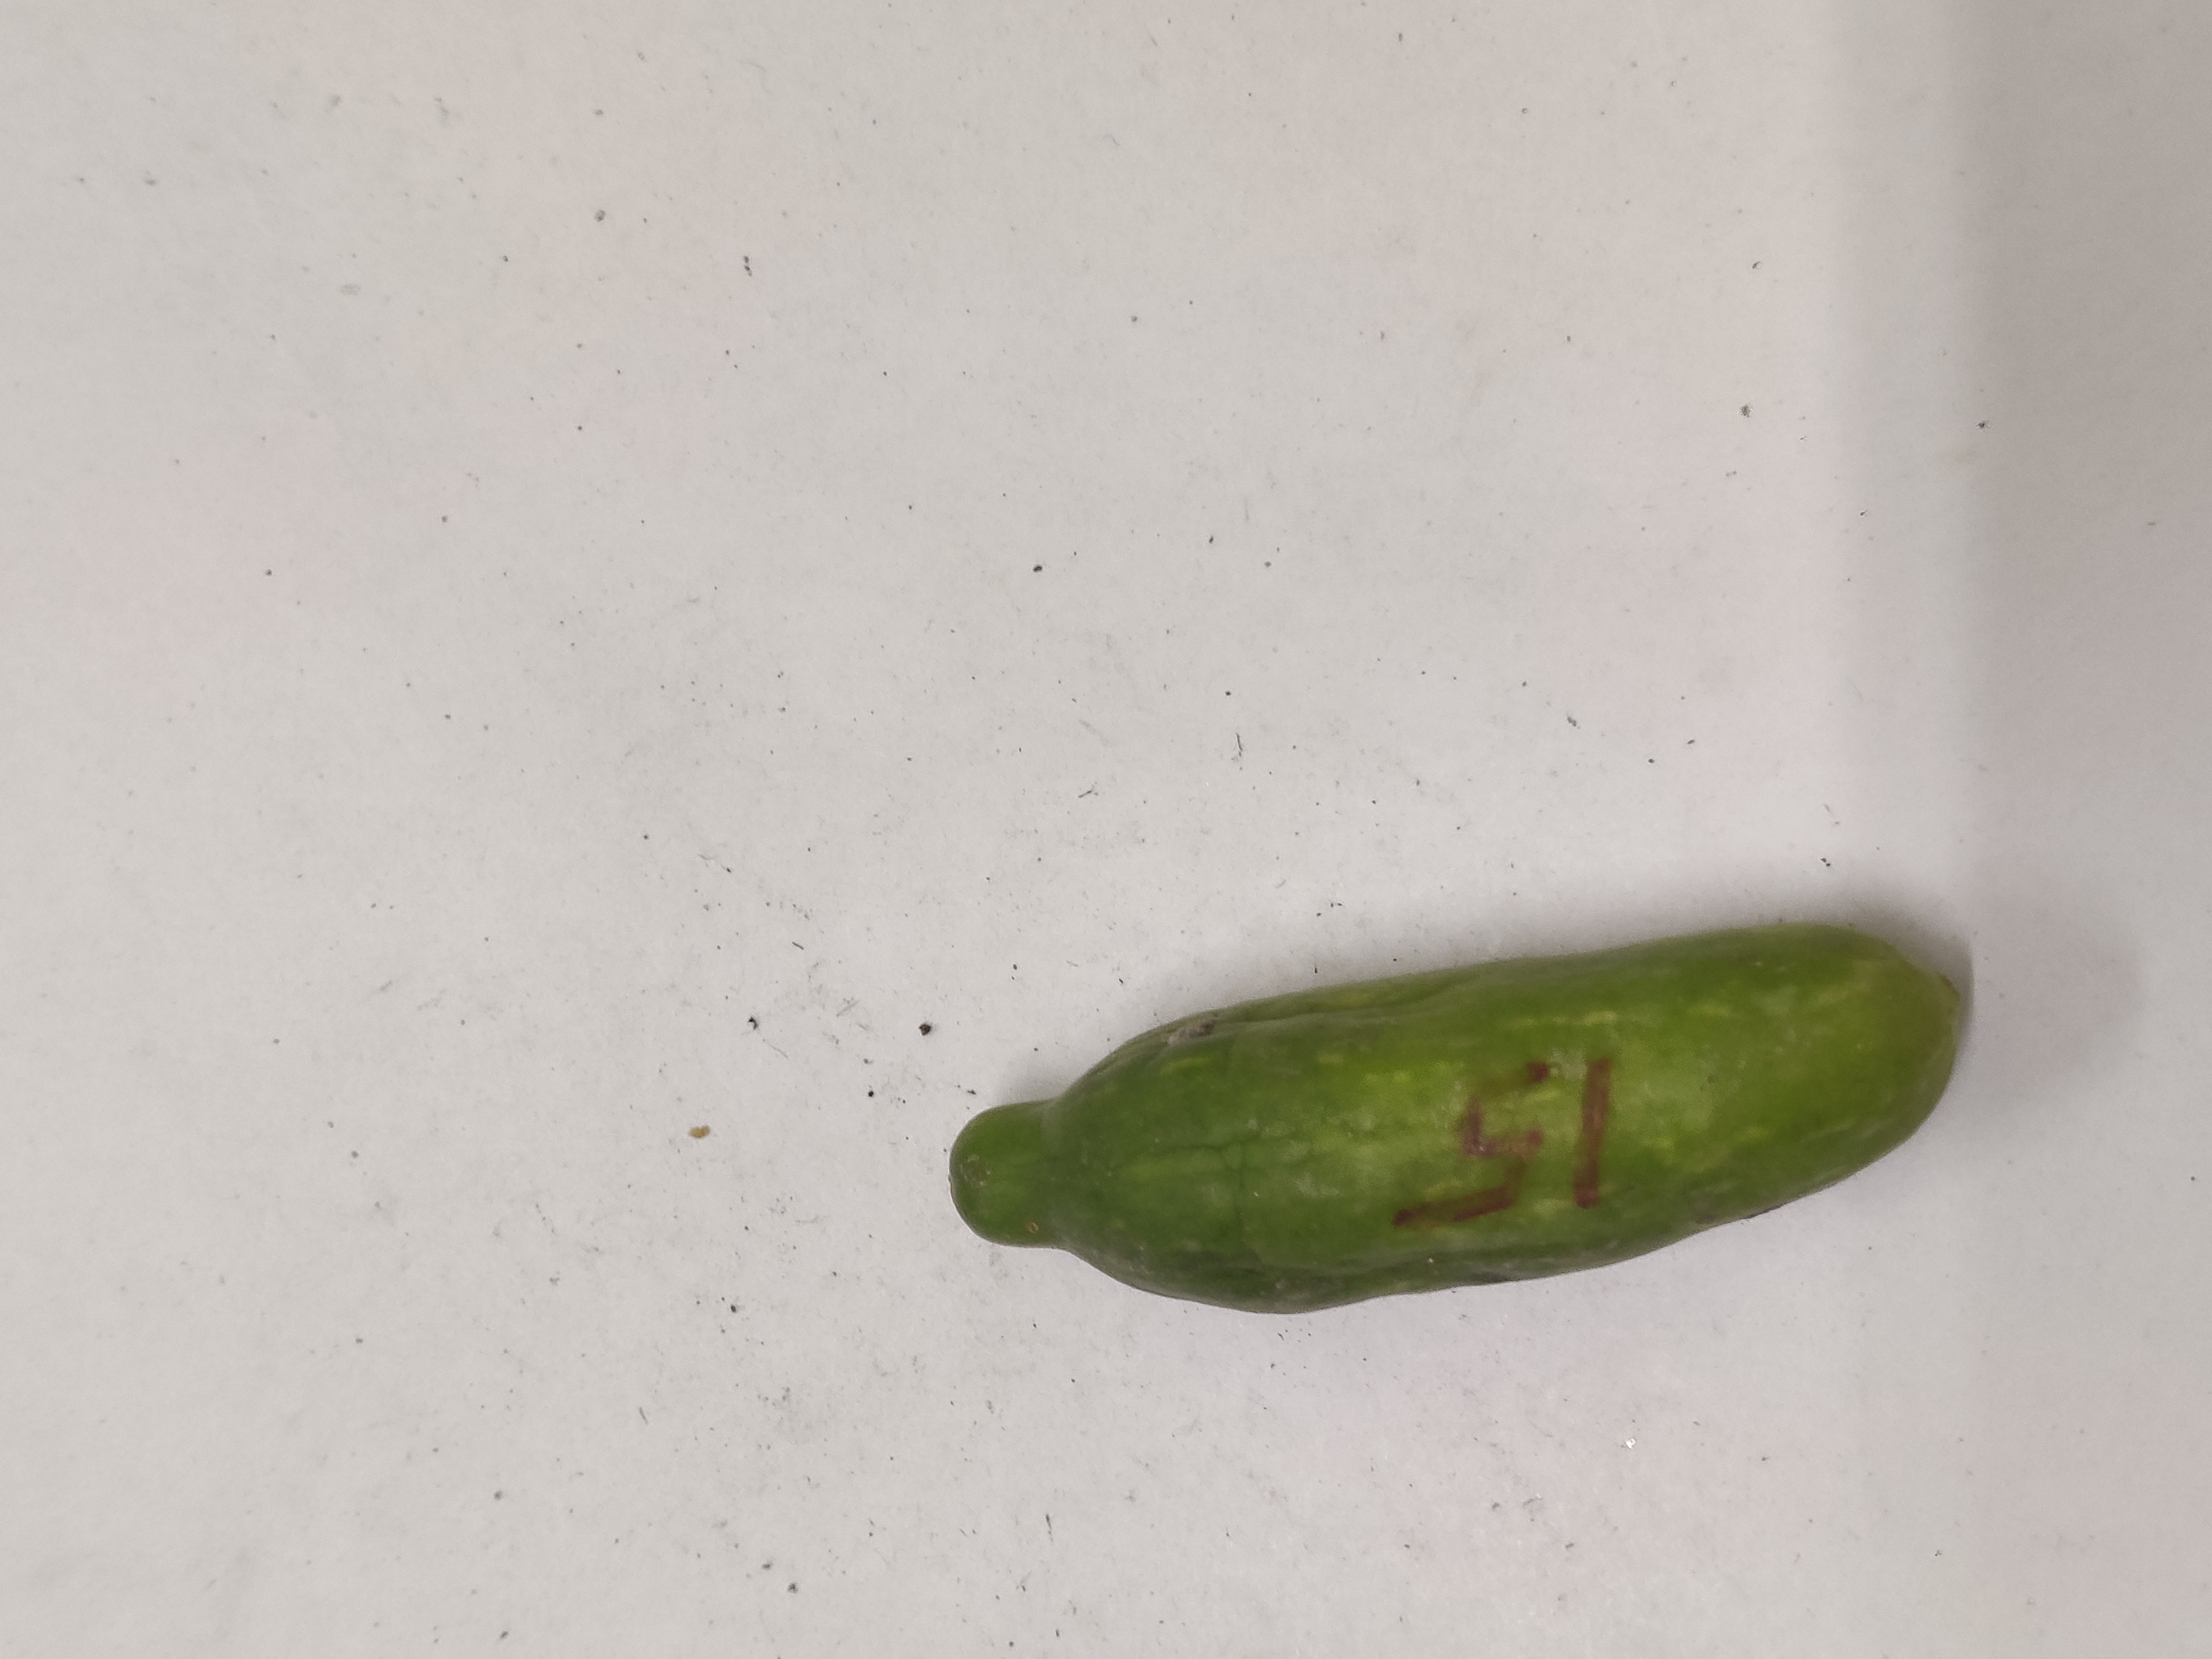
Crop: Ivy Gourd
Condition: Severely Damaged